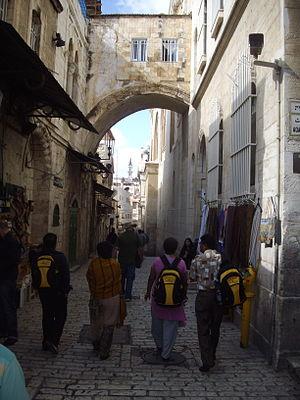
Vieille ville de Jérusalem - Arc de l'Ecce Homo"